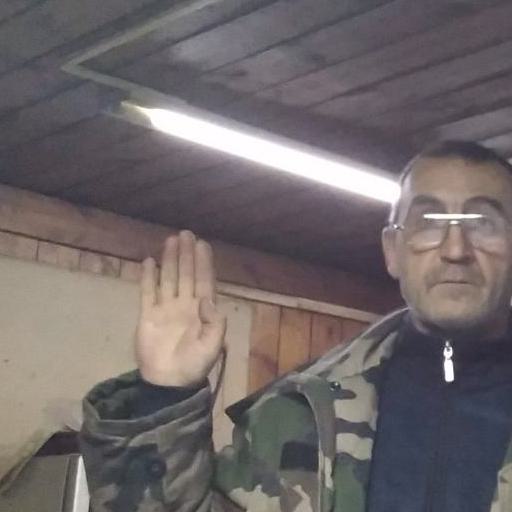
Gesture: stop